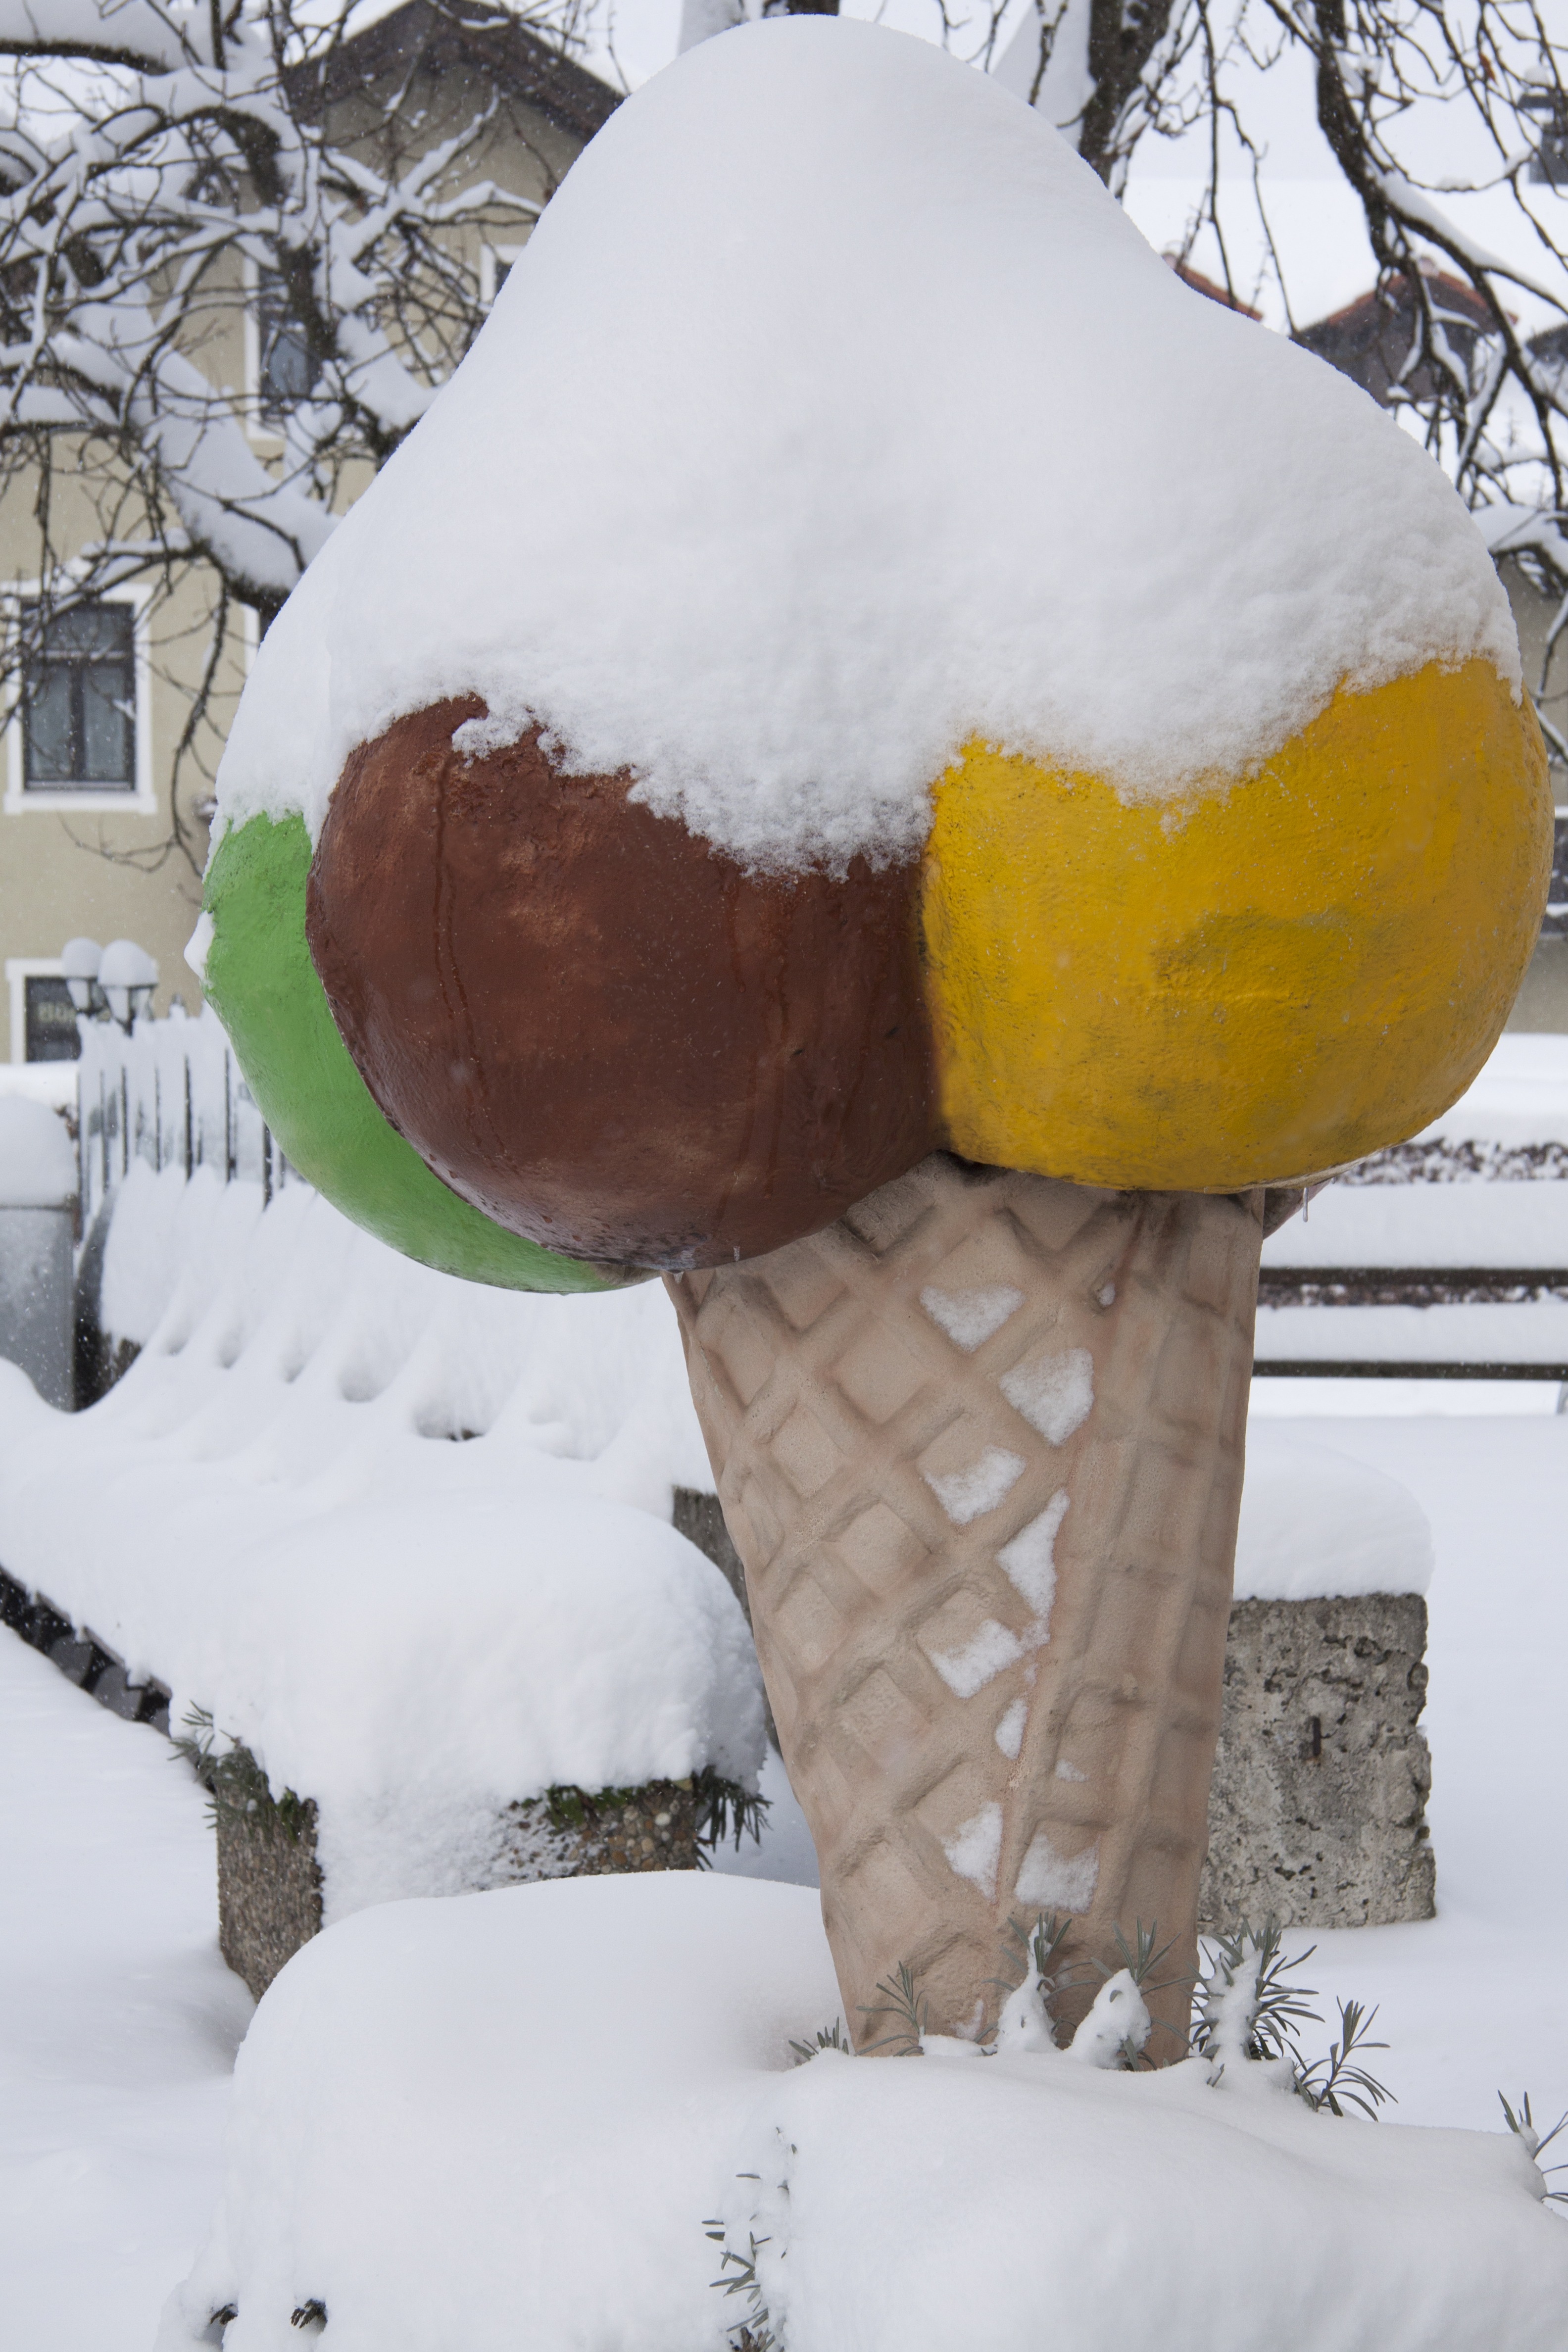
snow, winter, white, frost, advertising, ice, spring, weather, season, ice cream cone, sculpture, snowman, winter blast, freezing, ice cream parlour, ice age